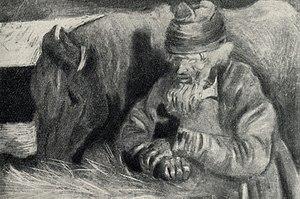
Tristesse est une nouvelle d’Anton Tchekhov, publiée en 1886.